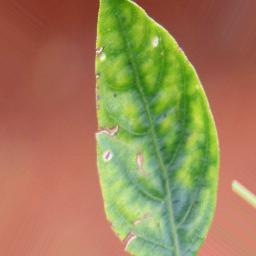
Label: nutritional